Lyric Theatre (New York City, 1998)

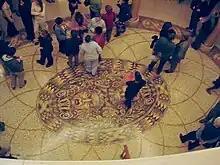
Lobby floor

The Urban Development Corporation (UDC), an agency of the New York state government, then proposed redeveloping the area around a portion of West 42nd Street in 1981. The plan centered around four towers that were to be built at 42nd Street's intersections with Broadway and Seventh Avenue, developed by Park Tower Realty and the Prudential Insurance Company of America. It was delayed for several years due to lawsuits and disputes concerning the towers.